Jehu-class landing craft

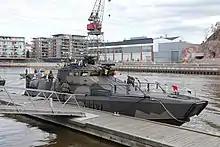
A Jehu-class landing craft of the Finnish Navy at a dock in Turku, Finland.

The "Jehu"-class boats are long and wide, and have a draught of . Their displacement at full load is 32 tons. The boats are powered by two Scania DI16 007 diesel engines, each with an output of , driving two Rolls-Royce 40A3 water jets. This gives the boats a maximum speed in excess of and a cruising speed of at full load. The boats have an aluminium hull and a superstructure made of composite materials, and offer a ballistic protection which is at same level or even exceeds that of the Patria Pasi APC.